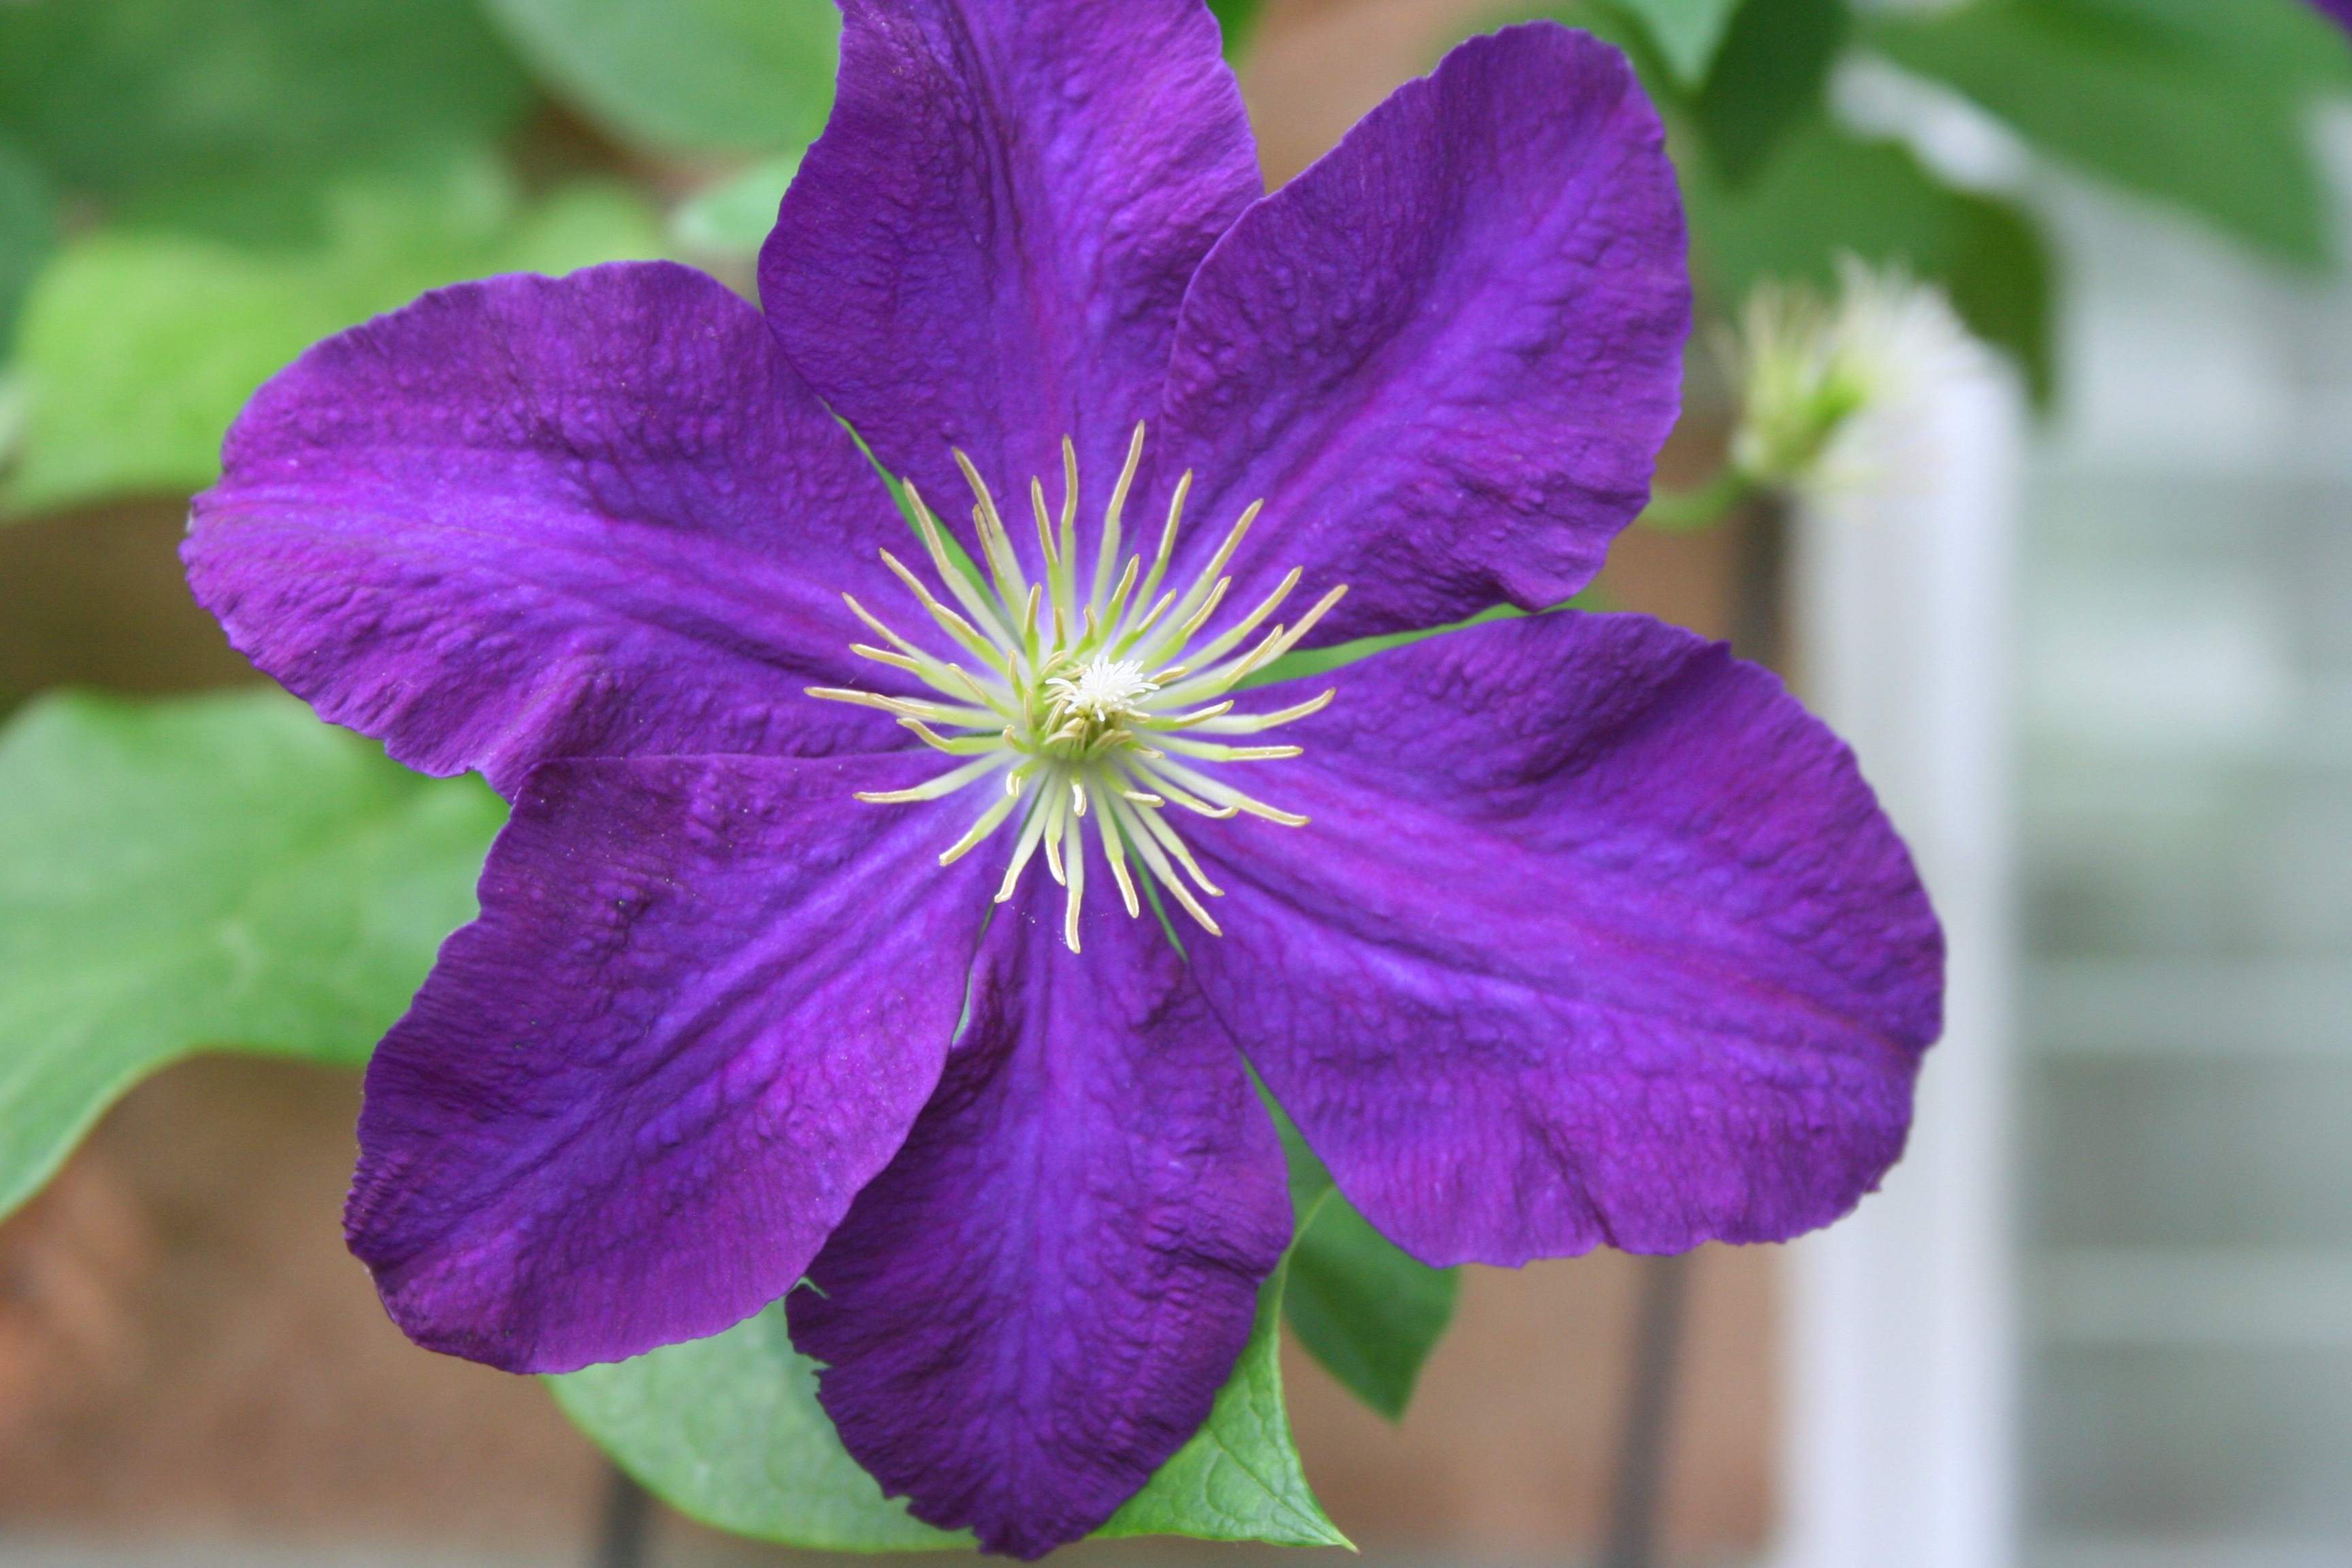
plant, vine, flower, purple, petal, summer, floral, botany, climbing, garden, flora, perennial, botanical, close up, eye, clematis, macro photography, flowering plant, land plant